Souad (film)

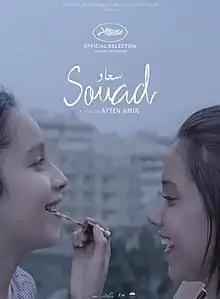
Film poster

Souad is a 2020 Egyptian drama film directed by Ayten Amin. It was selected to be shown at the 2020 Cannes Film Festival. It was selected as the Egyptian entry for the Best International Feature Film at the 94th Academy Awards.